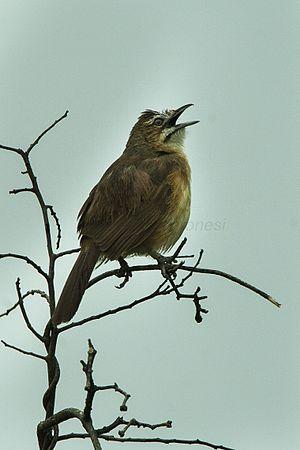
Melocichla est un genre d'oiseaux de la famille des Macrosphenidae.